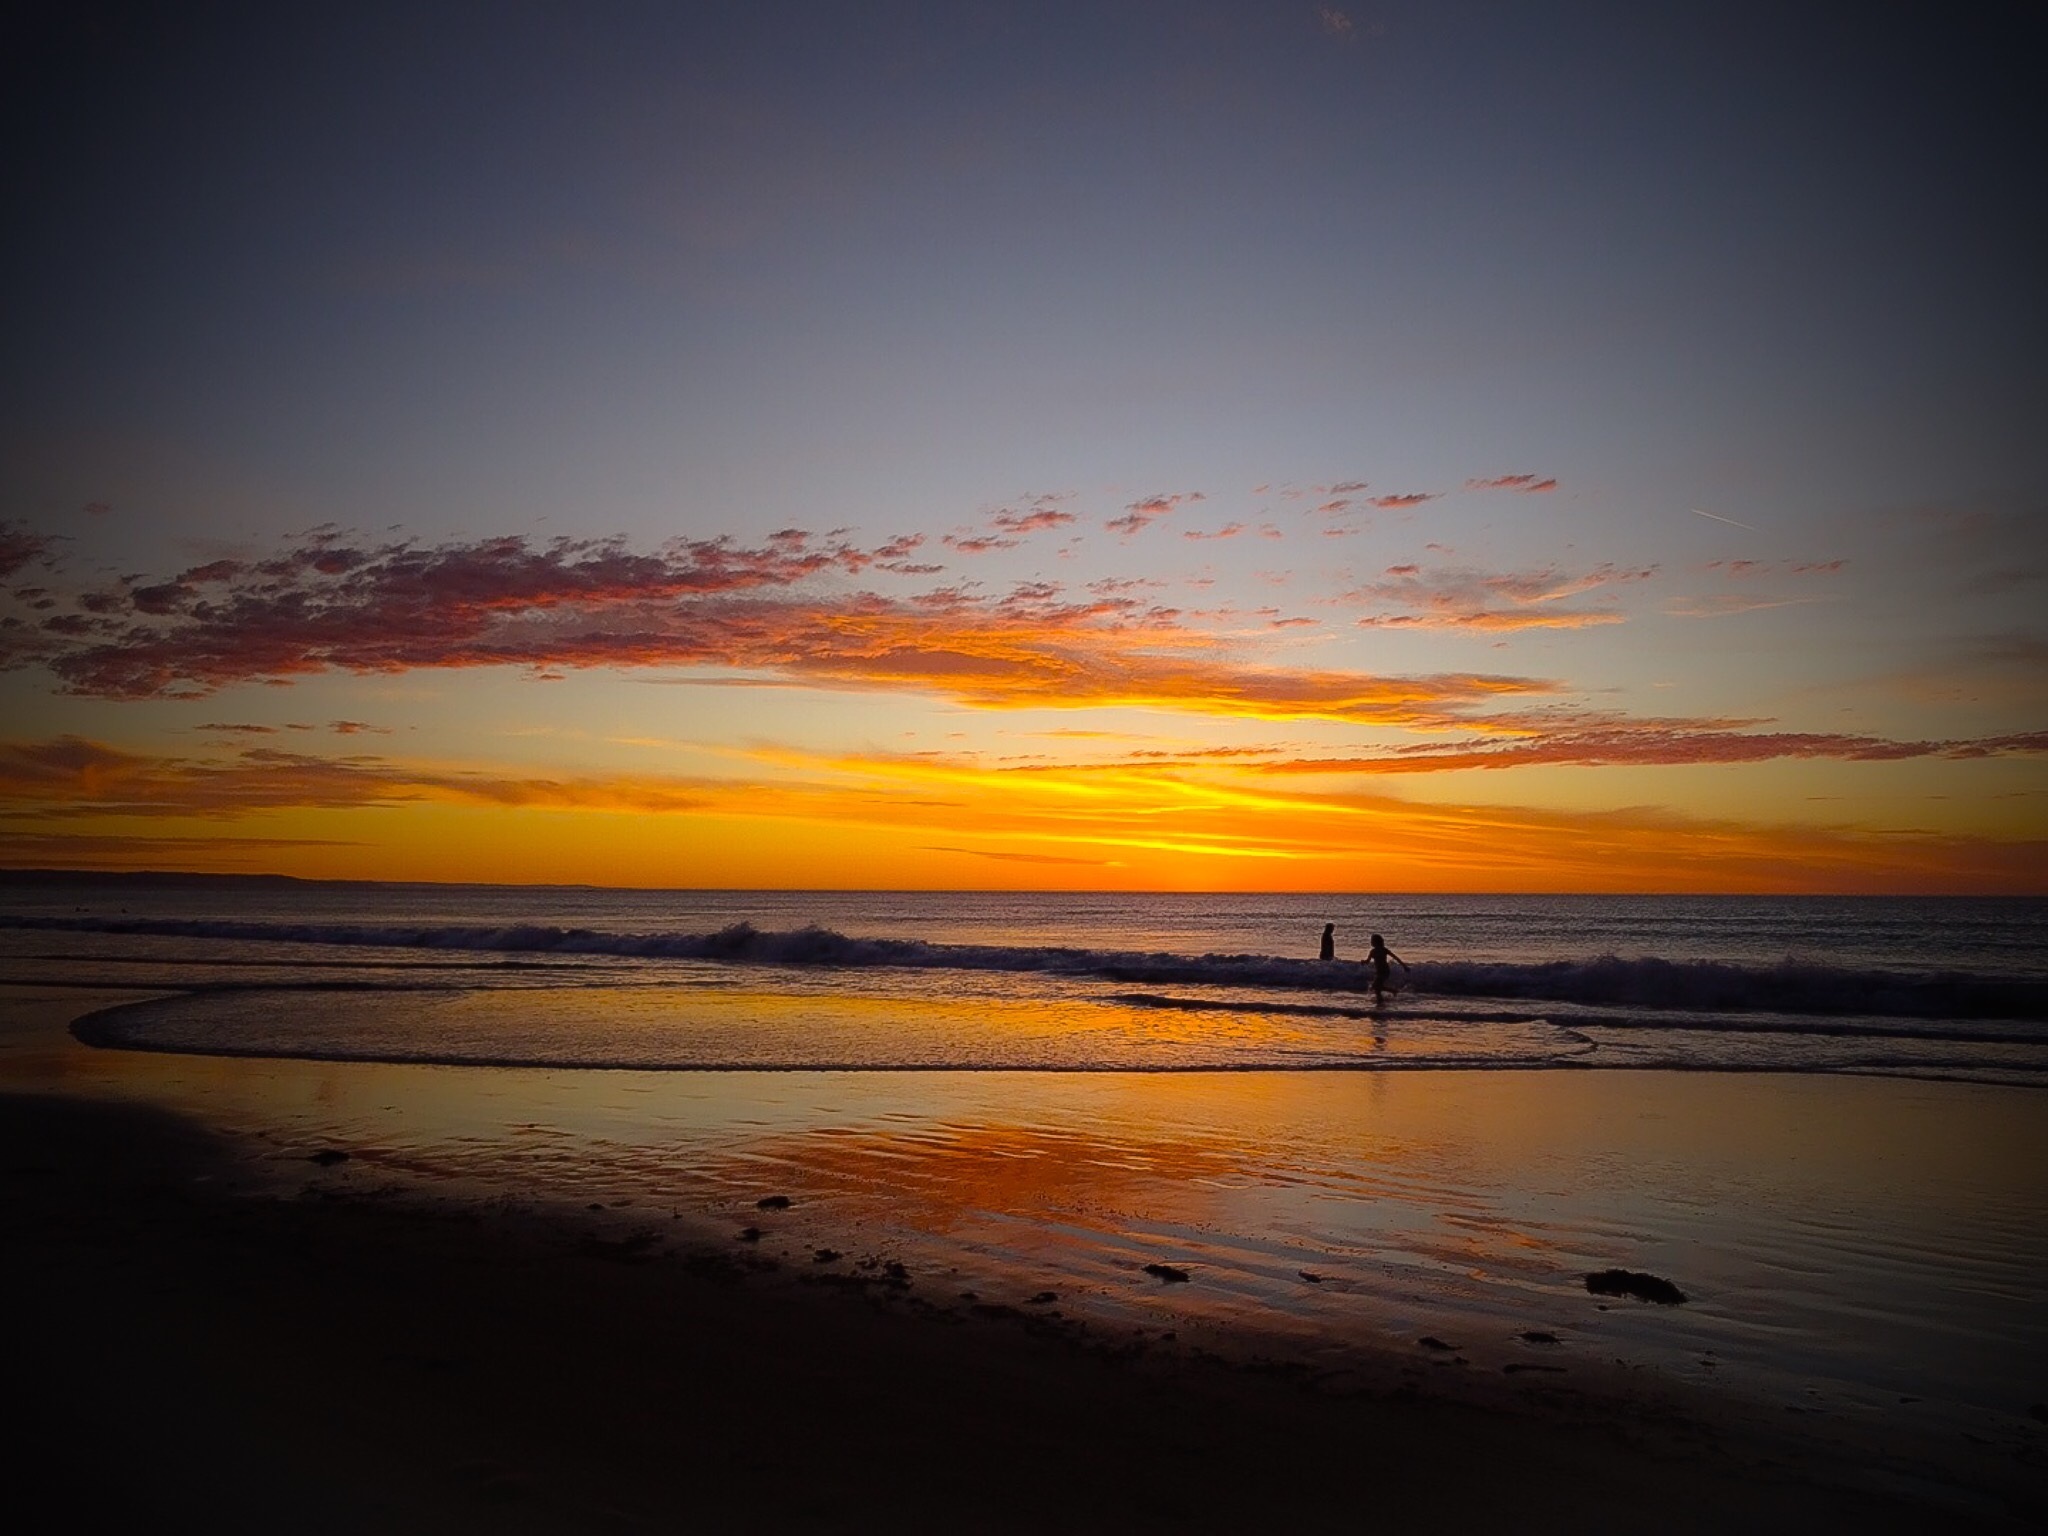
beach, sea, coast, sand, ocean, horizon, cloud, sky, sun, sunrise, sunset, sunlight, morning, shore, wave, dawn, dusk, evening, reflection, australia, adelaide, afterglow, beach sunset, moana beach, wind wave, red sky at morning